South Wales Metro

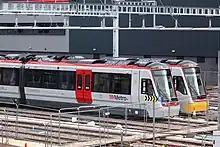
Class 398 at the Metro Depot and Control Centre in Taffs Well.

The South Wales Metro is an integrated heavy rail, light rail and bus-based public transport services and systems network being developed in South East Wales around the hub of railway station.The development will also include the electrification of the core Valley Lines and new stations: all nine lines will be electrified.